John Ward (New Zealand cricketer)

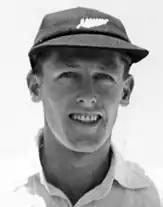

John Thomas Ward (11 March 1937 – 12 January 2021) was a New Zealand cricketer who played as a wicket-keeper in eight Test matches between 1964 and 1968. Ward's Test captain John Reid said that he was "easily the best wicketkeeper in New Zealand in his time, but was plagued by injury."